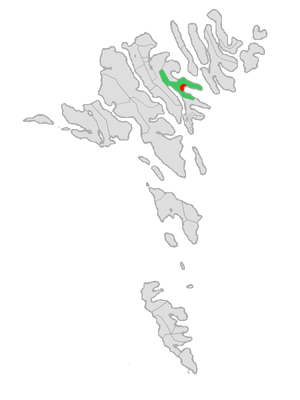
La commune d'Eystur est une commune des îles Féroé se situant sur la partie orientale de l'île de Eysturoy. Elle a été créée le 1ᵉʳ janvier 2009 d'une fusion des communes de Leirvík et Gøta.